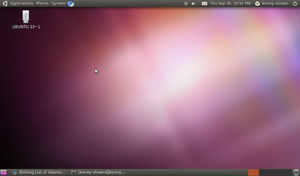
Un fond d’écran est une image qui est utilisée comme surface du bureau pour décorer l'interface graphique d'un ordinateur, d'un téléphone portable, ou d'autres objets électroniques. Selon les systèmes d’exploitation, les termes varient, mais désignent trivialement une image qui est choisie pour décorer le bureau pour un ordinateur, ou l'écran de verrouillage ou l'écran d'accueil sur un téléphone. Avec Windows, il s’agit de papier peint, alors qu’avec Mac OS, il s’agit d’image de bureau. On retrouve également le terme arrière-plan.